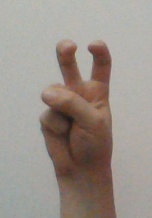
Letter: toot